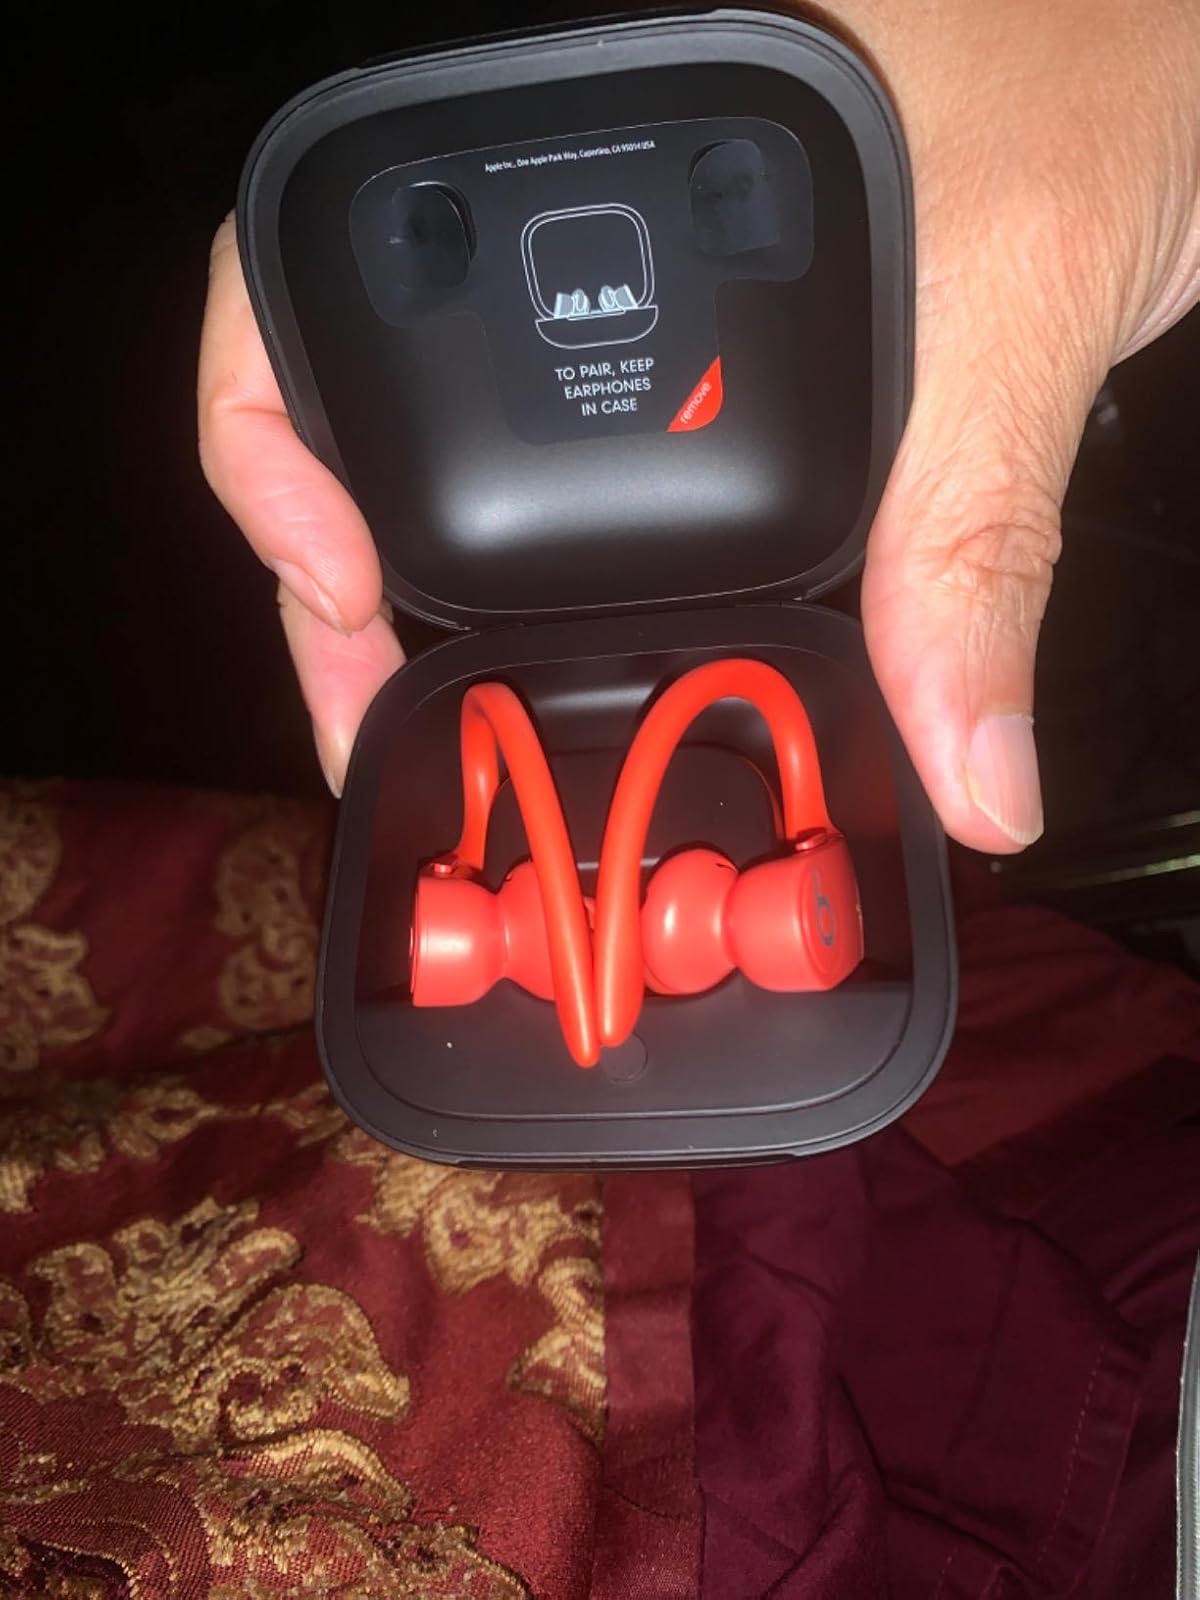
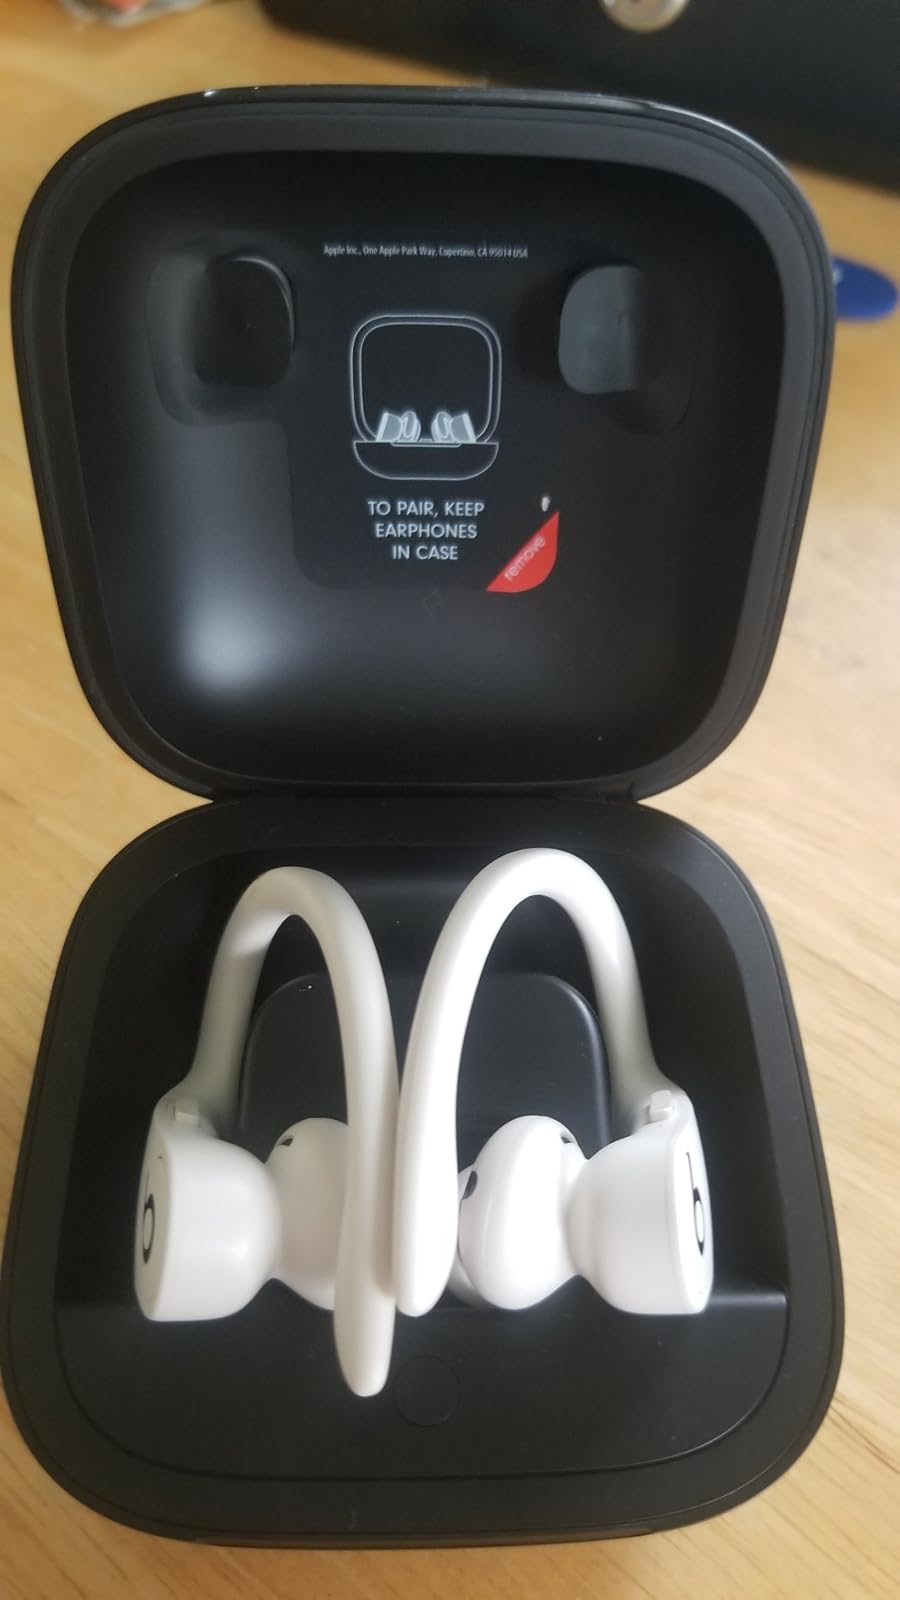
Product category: earbuds
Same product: no